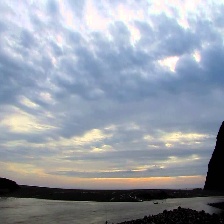
Cloud type: Altostratus